Environmental impact of pig farming

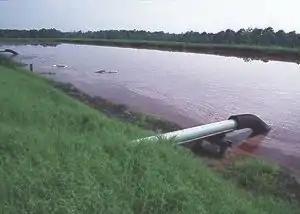
Farms often pump their animal waste directly into a large lagoon, which has environmental consequences.

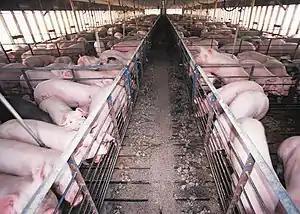

The environmental impact of pig farming is mainly driven by the spread of feces and waste to surrounding neighborhoods, polluting air and water with toxic waste particles. Waste from pig farms can carry pathogens, bacteria (often antibiotic resistant), and heavy metals that can be toxic when ingested. Pig waste also contributes to groundwater pollution in the forms of groundwater seepage and waste spray into neighboring areas with sprinklers. The contents in the spray and waste drift have been shown to cause mucosal irritation, respiratory ailment, increased stress, decreased quality of life, and higher blood pressure. This form of waste disposal is an attempt for factory farms to be cost efficient. The environmental degradation resulting from pig farming presents an environmental injustice problem, since the communities do not receive any benefit from the operations, and instead, suffer negative externalities, such as pollution and health problems. The United States Agriculture and Consumer Health Department has stated that the "main direct environmental impact of pig production is related to the manure produced.